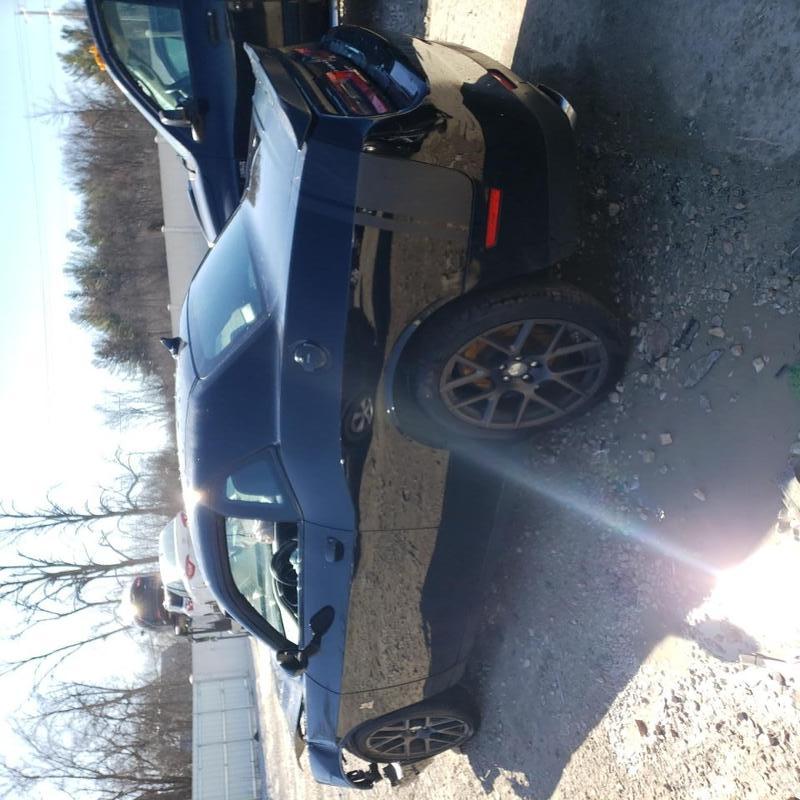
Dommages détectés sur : capot, aile avant gauche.
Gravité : mineur